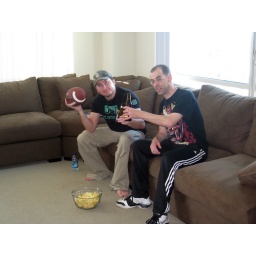
Playing ball in the house with my brother Tony.